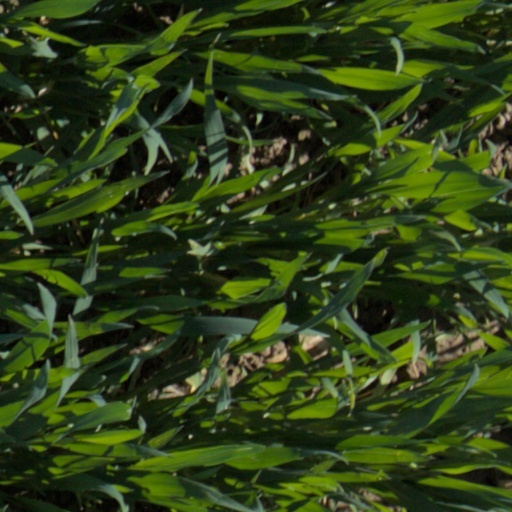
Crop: wheat